Bradford Shellhammer

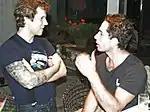

In March 2013, Shellhammer married partner Georgi Dimitrov Balinov, an investment banker at Barclays and a graduate of New York University. Actress and comedian Sandra Bernhard led the ceremony at New York's Russian Tea Room which also included performances by Billie Ray Martin, Marcella Detroit, Andy Bell of Erasure, and Latrice Royale. Lady Bunny was the dj.